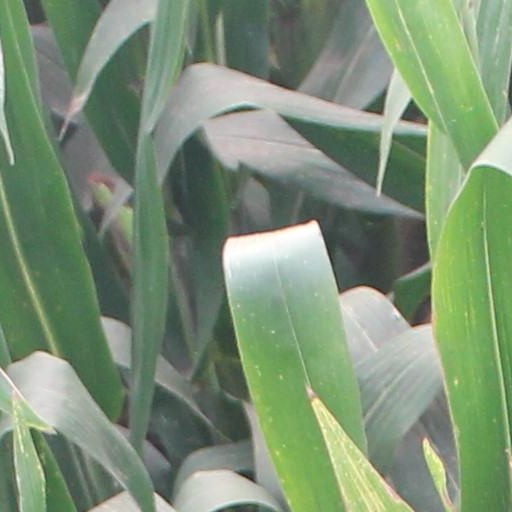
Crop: maize; corn